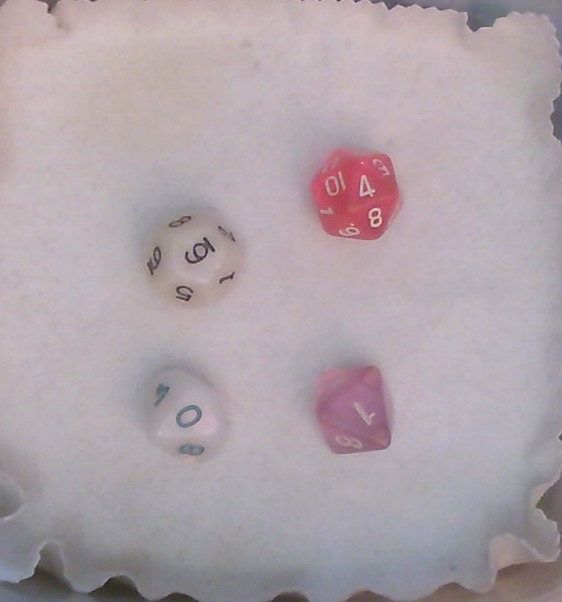
Dice in frame:
type: d12
value: 6
type: d20
value: 4
type: d10
value: 0
type: d8
value: 1
Label source: human
Face values trusted: yes